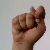
The image shows a hand gesture representing the letter 'T' in Indian Sign Language.